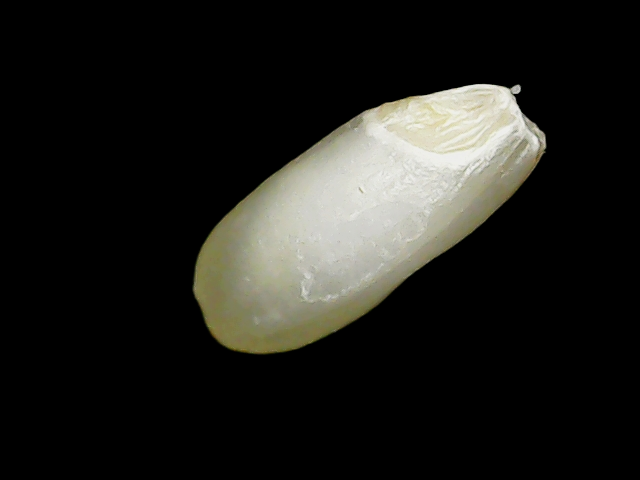
Rice variety: Binadhan10